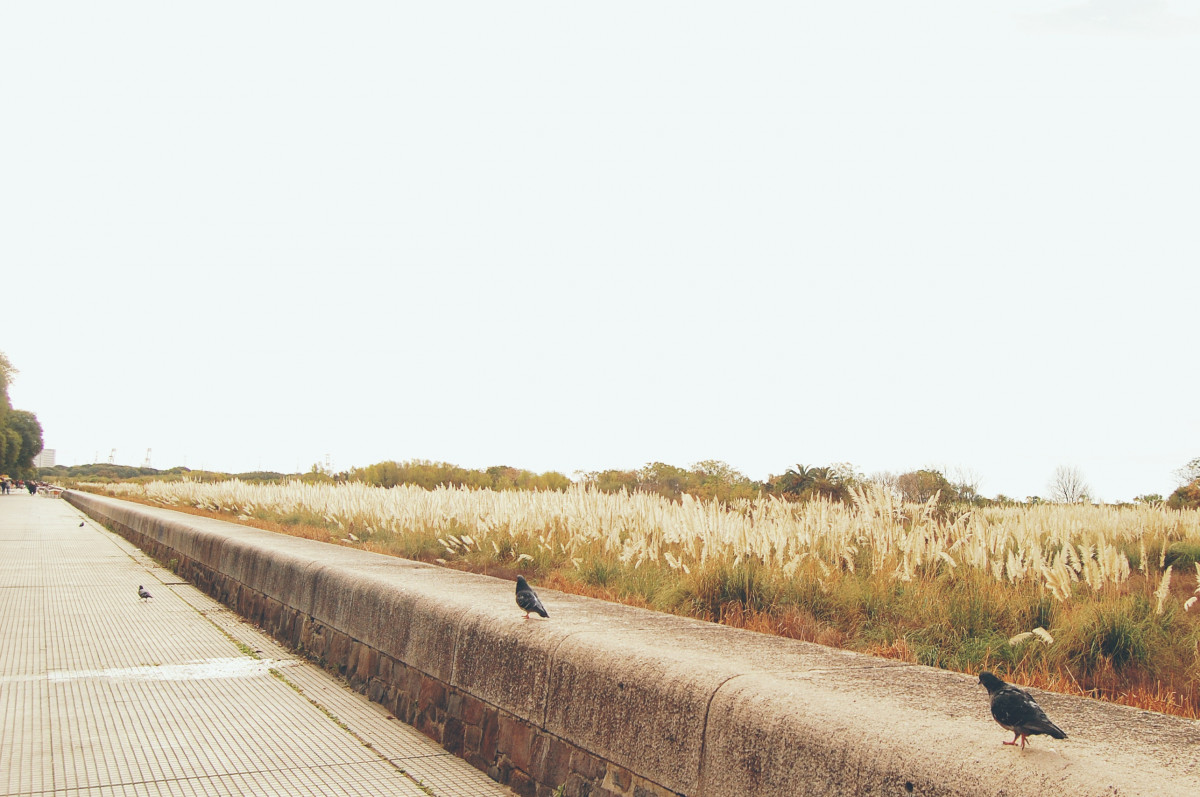
Tags: track, road, field, walkway, agriculture, waterway, infrastructure